Heritage streetcar

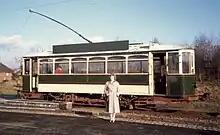
Dudley tram No. 5 of 1920 operating at Black Country Museum

In Budapest, heritage trams first operated in 1987. Its fleet contains quite a few preserved public transport vehicles (trams, buses, trolleybuses, even metro cars) spanning from the late 19th century until recent years, and there are more waiting to be repaired. Heritage services are mainly operated from April/May to September/October on weekends. There are both heritage and retro lines. The retro lines can be used with normal (seasonal) tickets, however, on heritage lines other, heritage (seasonal) tickets are needed. In 2019 there are two heritage tram lines; one retro tram line, one heritage bus line and one retro bus line operated regularly. Occasionally there are other lines in operation. There is also one vintage tram line - tram line 1956 - operating once-a-year in late October as a memorial to the Hungarian Revolution of 1956; it can be used with normal (seasonal) tickets.